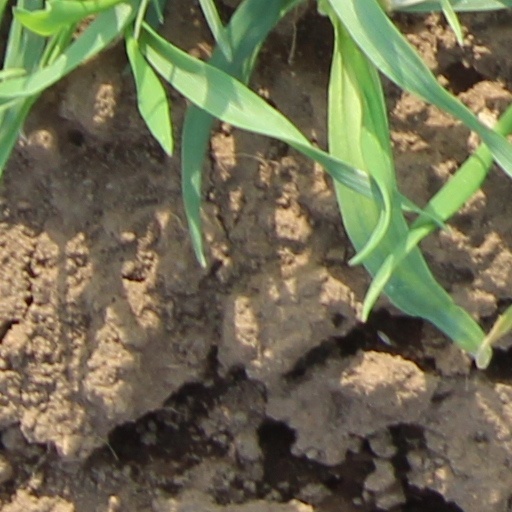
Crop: wheat